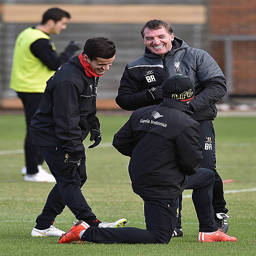
footballer of talks with soccer player and football player during a training session .